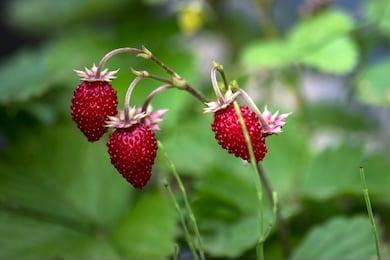
Label: Strawberry